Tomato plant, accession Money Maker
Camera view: vertical (180 deg); turntable rotation: 300 degrees
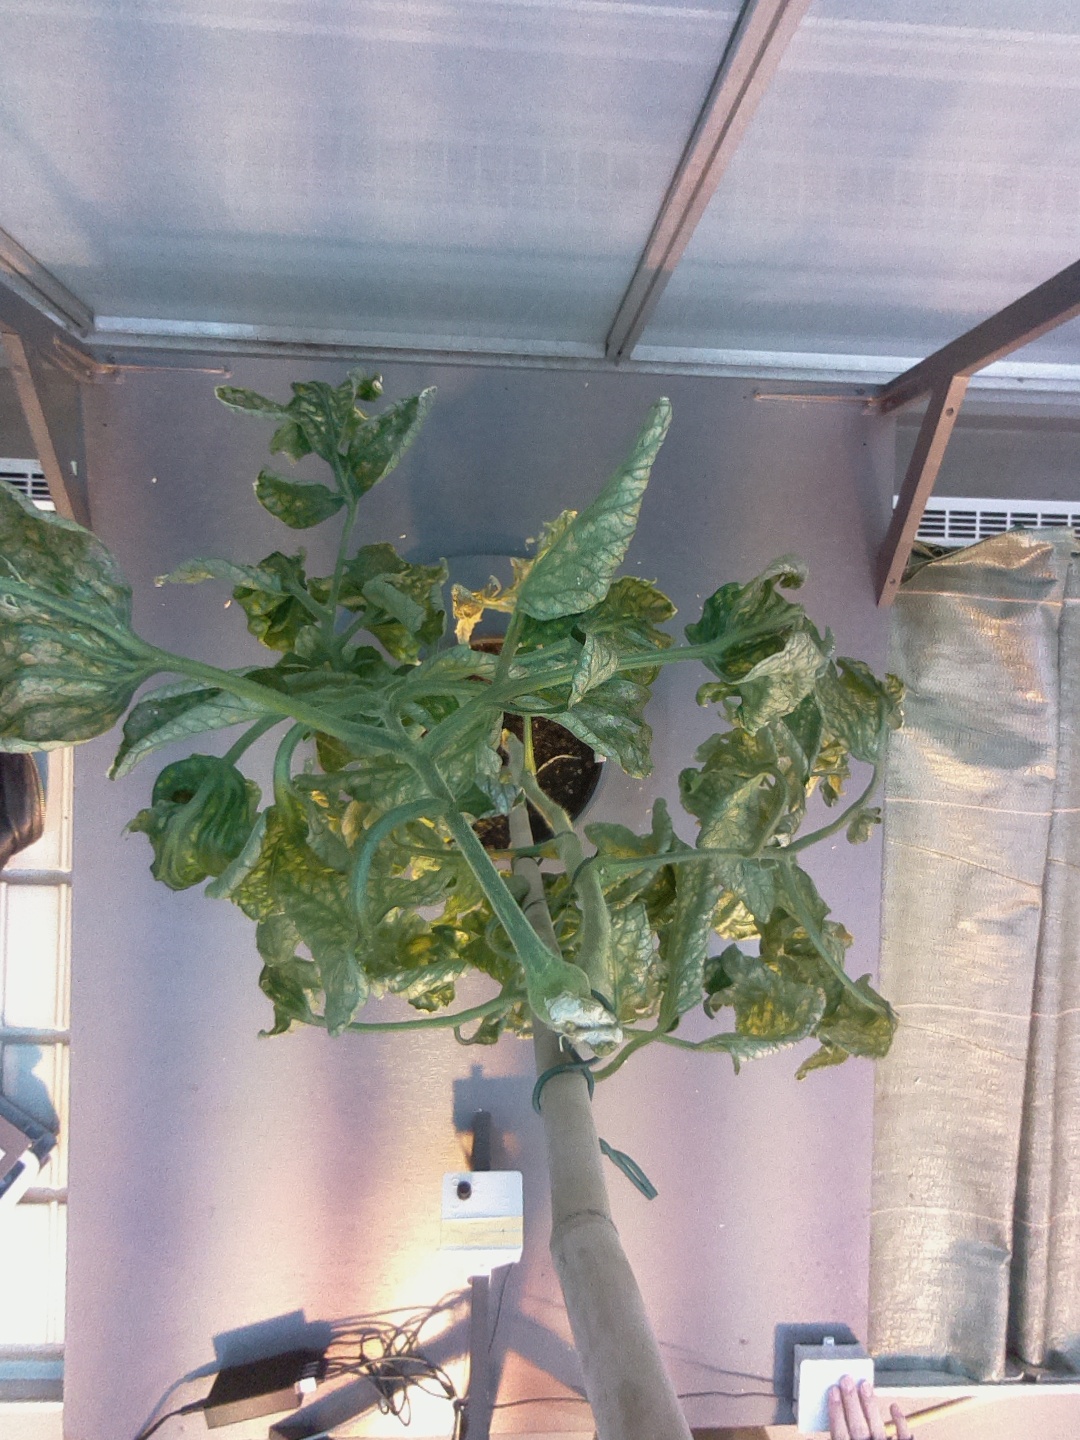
BBCH growth stage 52: 2 inflorescences visible